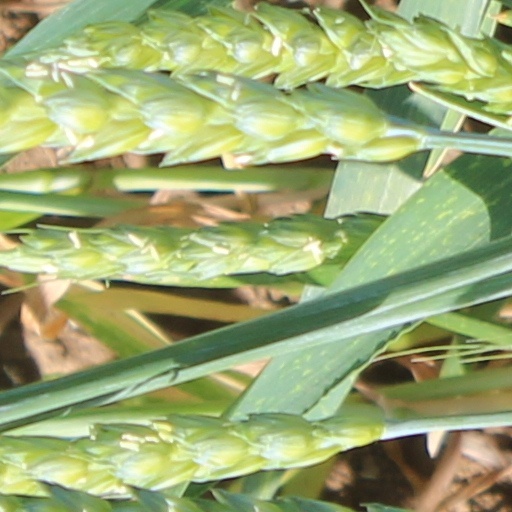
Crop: wheat